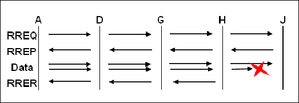
AODV est un protocole de routage destiné aux réseaux mobiles. Il est à la fois capable de routage unicast et multicast. Il est libre de boucle, auto-démarrant et s'accommode d'un grand nombre de nœuds mobiles.